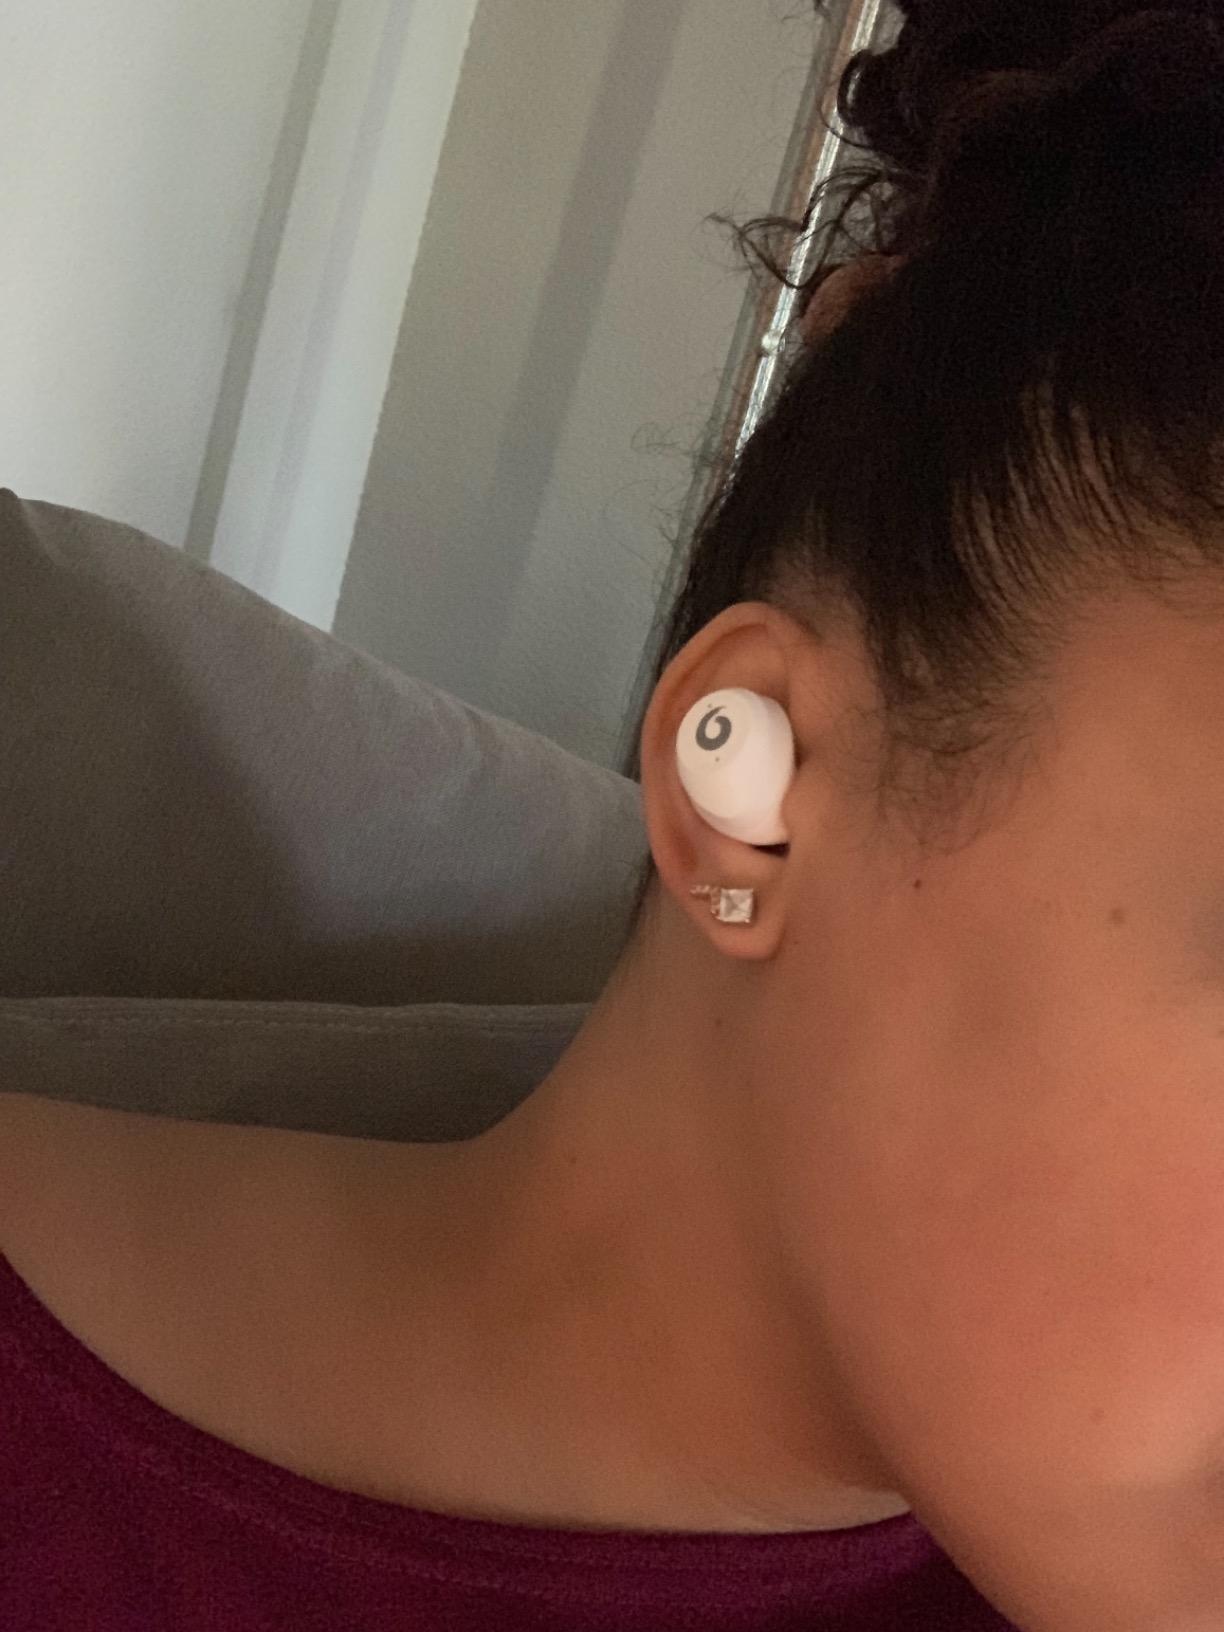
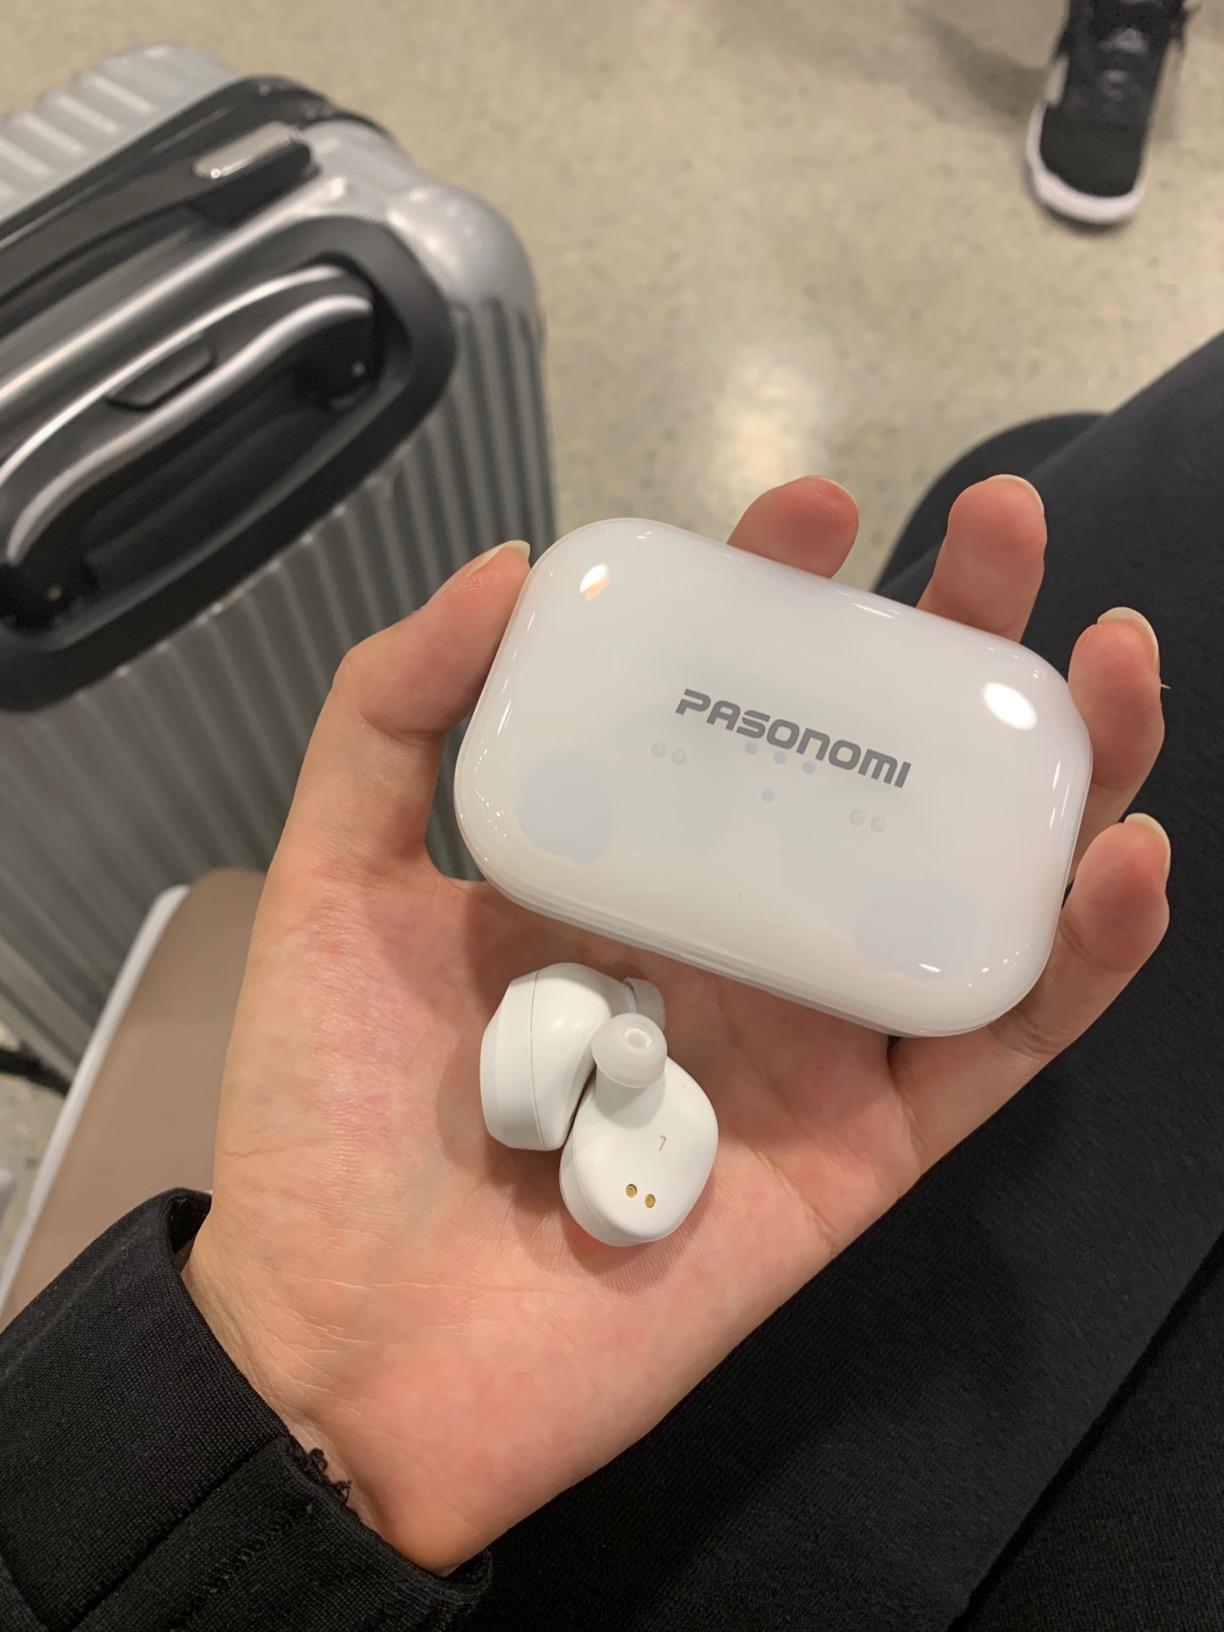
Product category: earbuds
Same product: yes